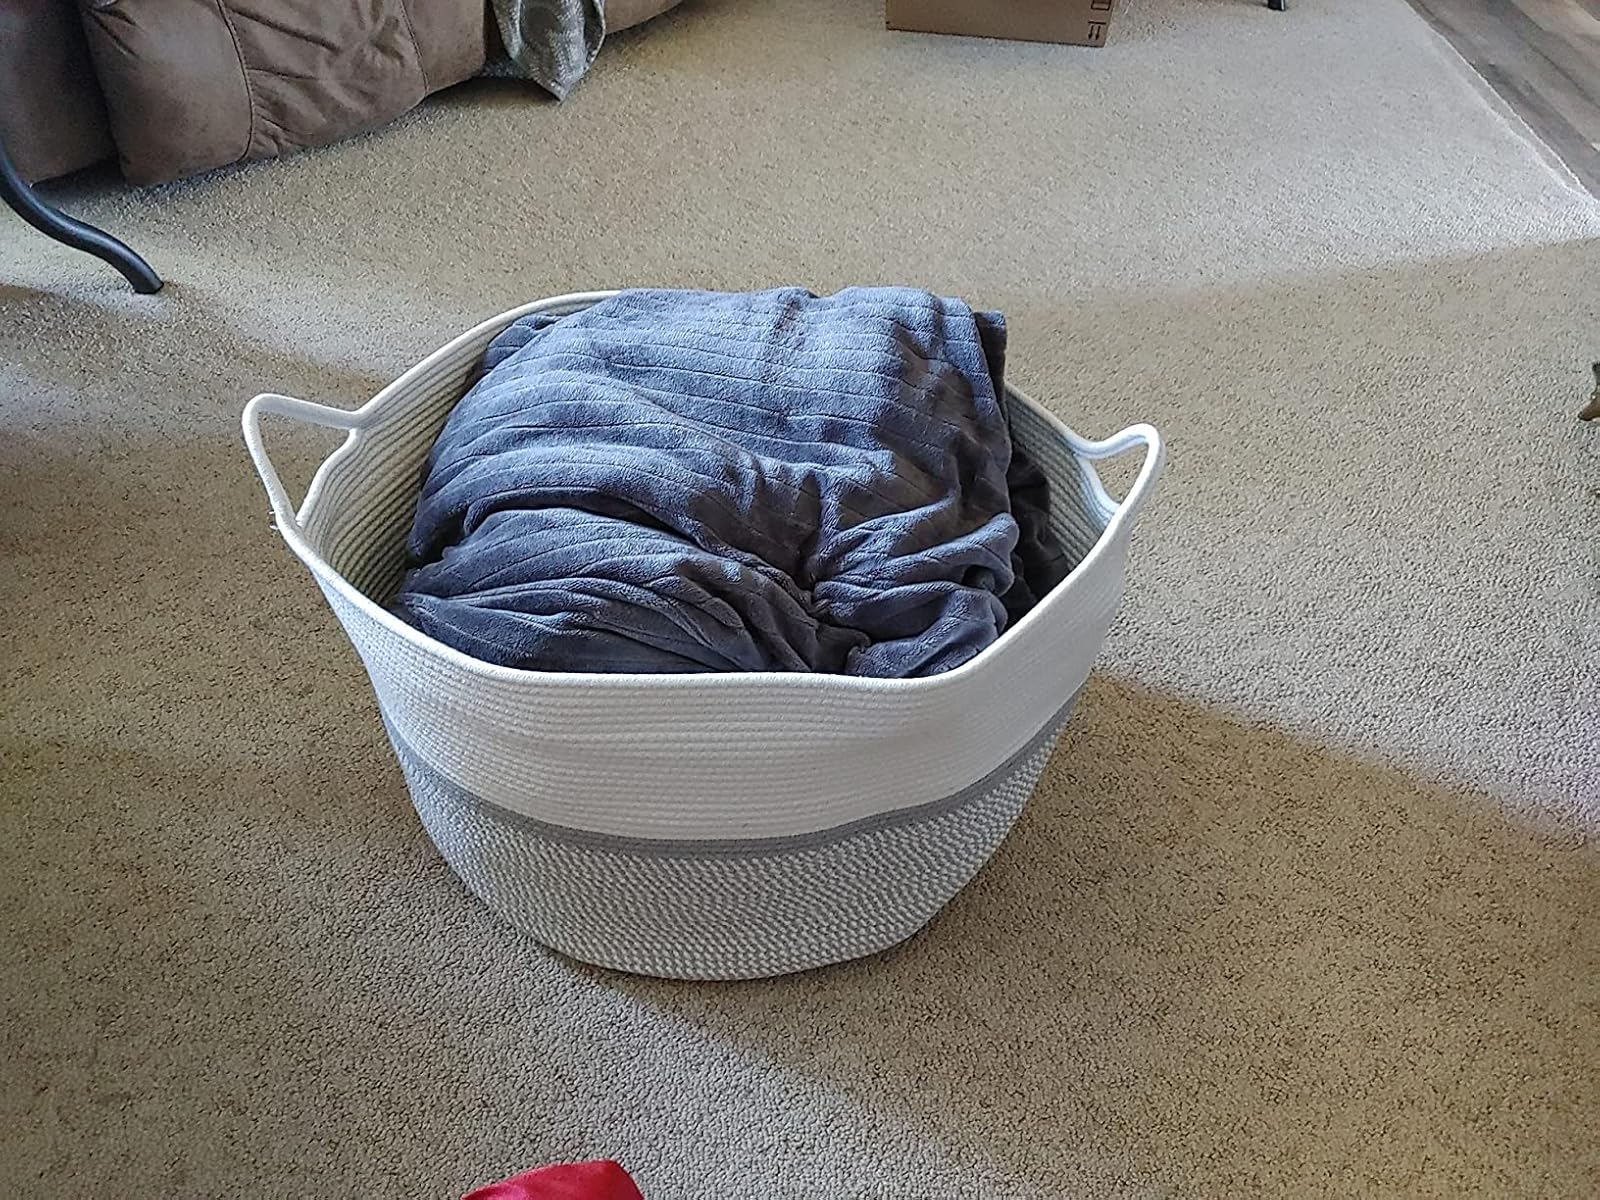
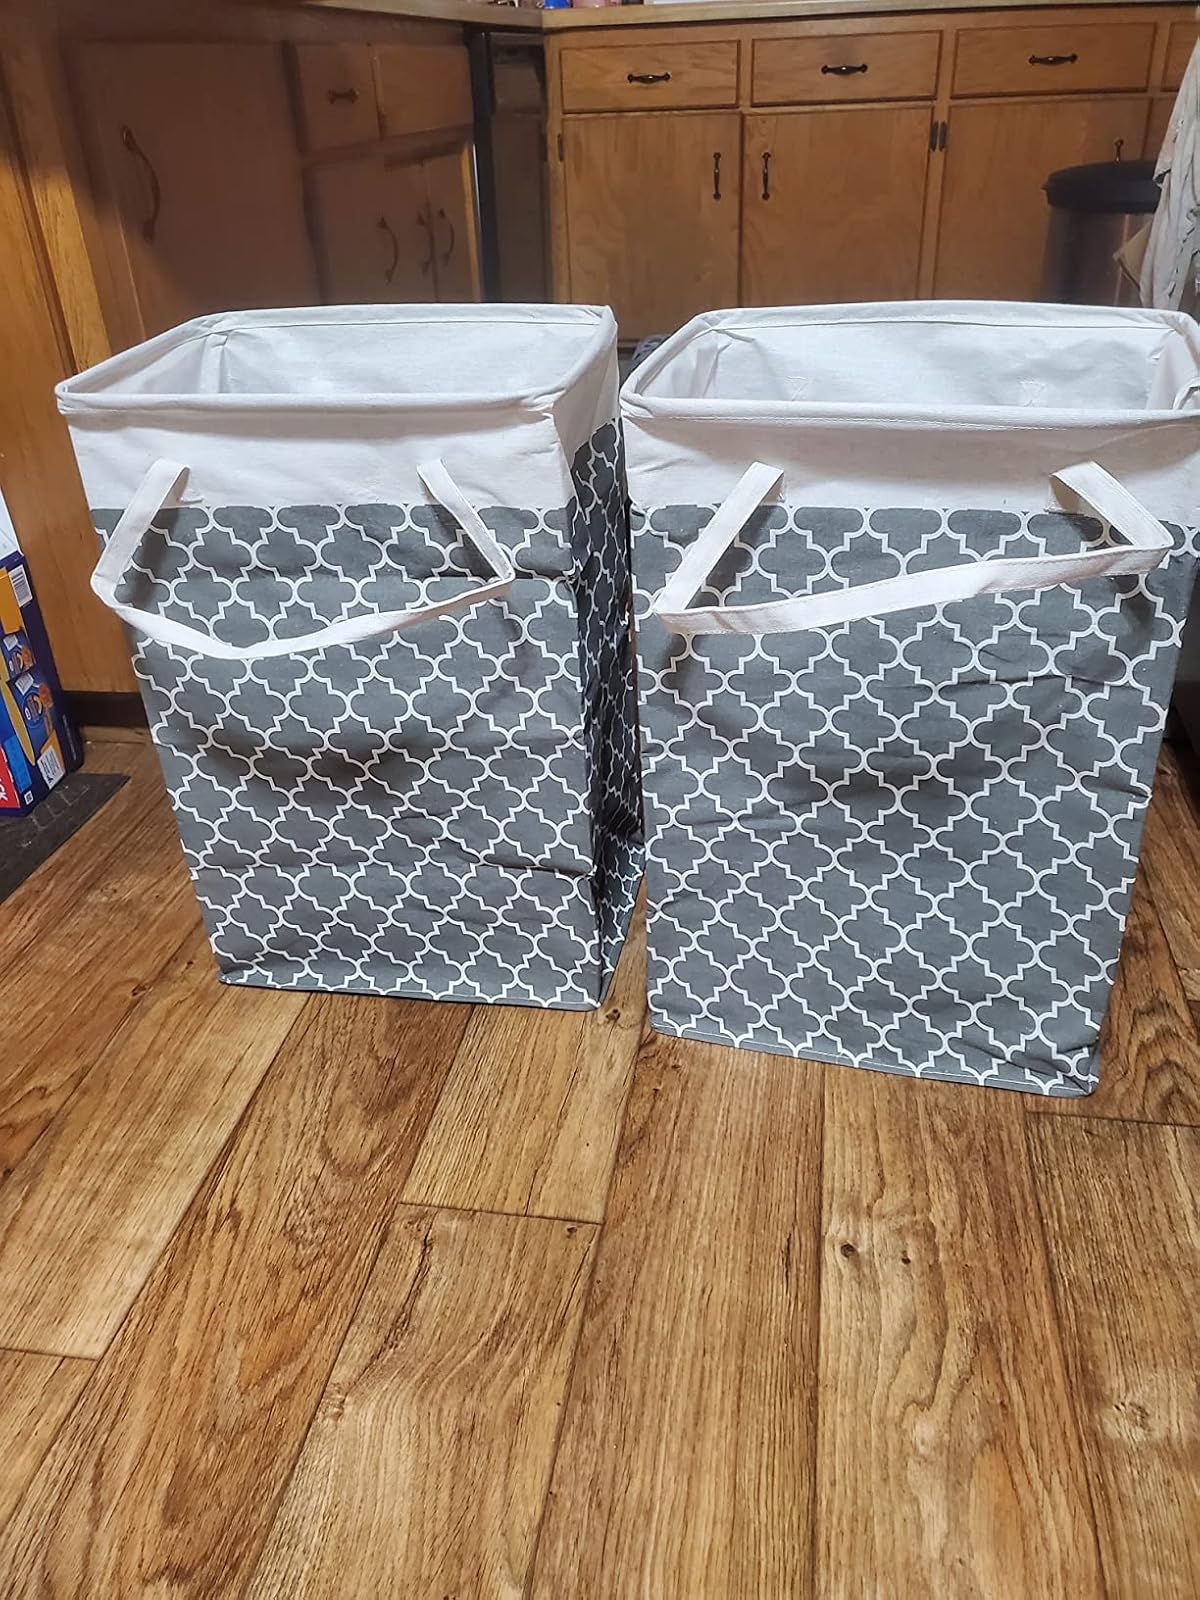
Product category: items_hamper
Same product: no